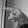
ASL letter: P